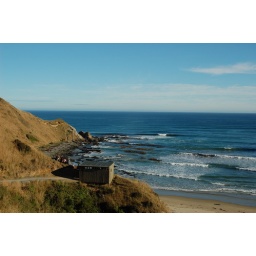
We saw two yellow eyed penguins arriving home from a day fishing. They are the rarest penguins in the world!